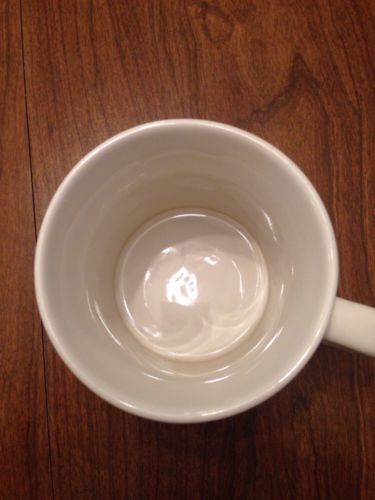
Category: mug